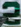
Number: 2